Mold

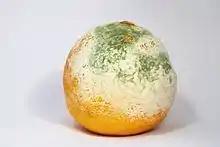
"Penicillium" mold growing on a clementine

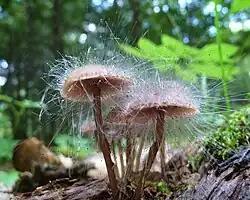
"Spinellus fusiger" growing on the mushroom "Mycena haematopus"

A mold or mould is one of the structures that certain fungi can form. The dust-like, colored appearance of molds is due to the formation of spores containing fungal secondary metabolites. The spores are the dispersal units of the fungi. Not all fungi form molds. Some fungi form mushrooms; others grow as single cells and are called microfungi (for example yeasts).